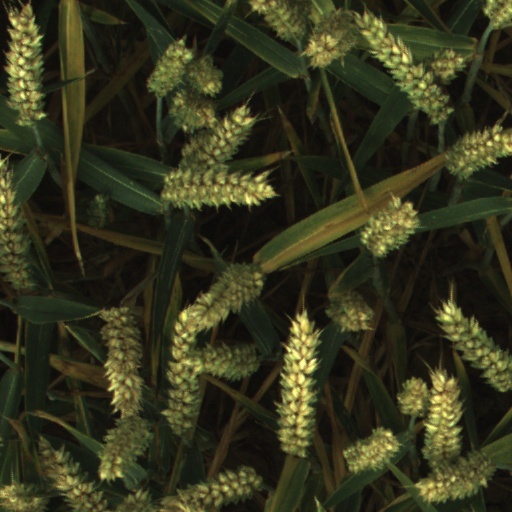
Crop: wheat